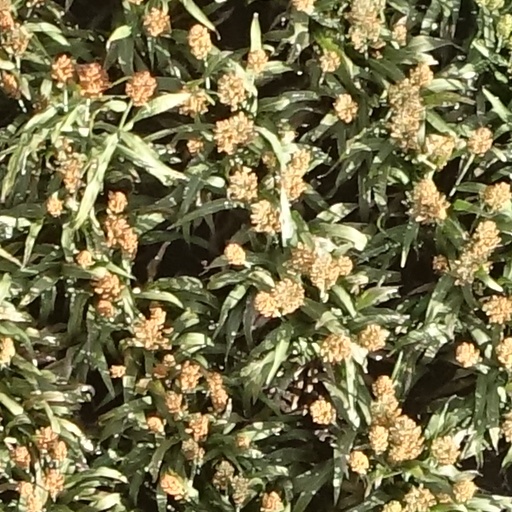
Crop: sorghum